Havířov

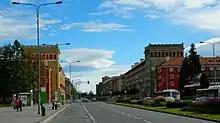
Main boulevard

The first written mention of settlements in today's Havířov area is from 1305 (Horní Suchá and Dolní Suchá). Bludovice was first mentioned in 1335 and Šumbark in 1438.